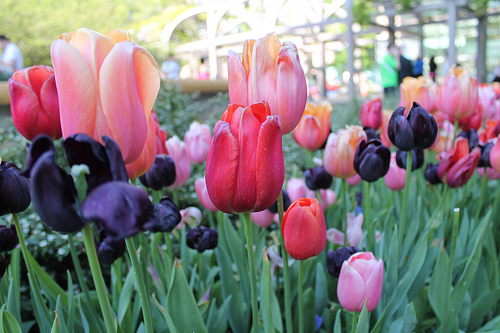
Flower: tulip